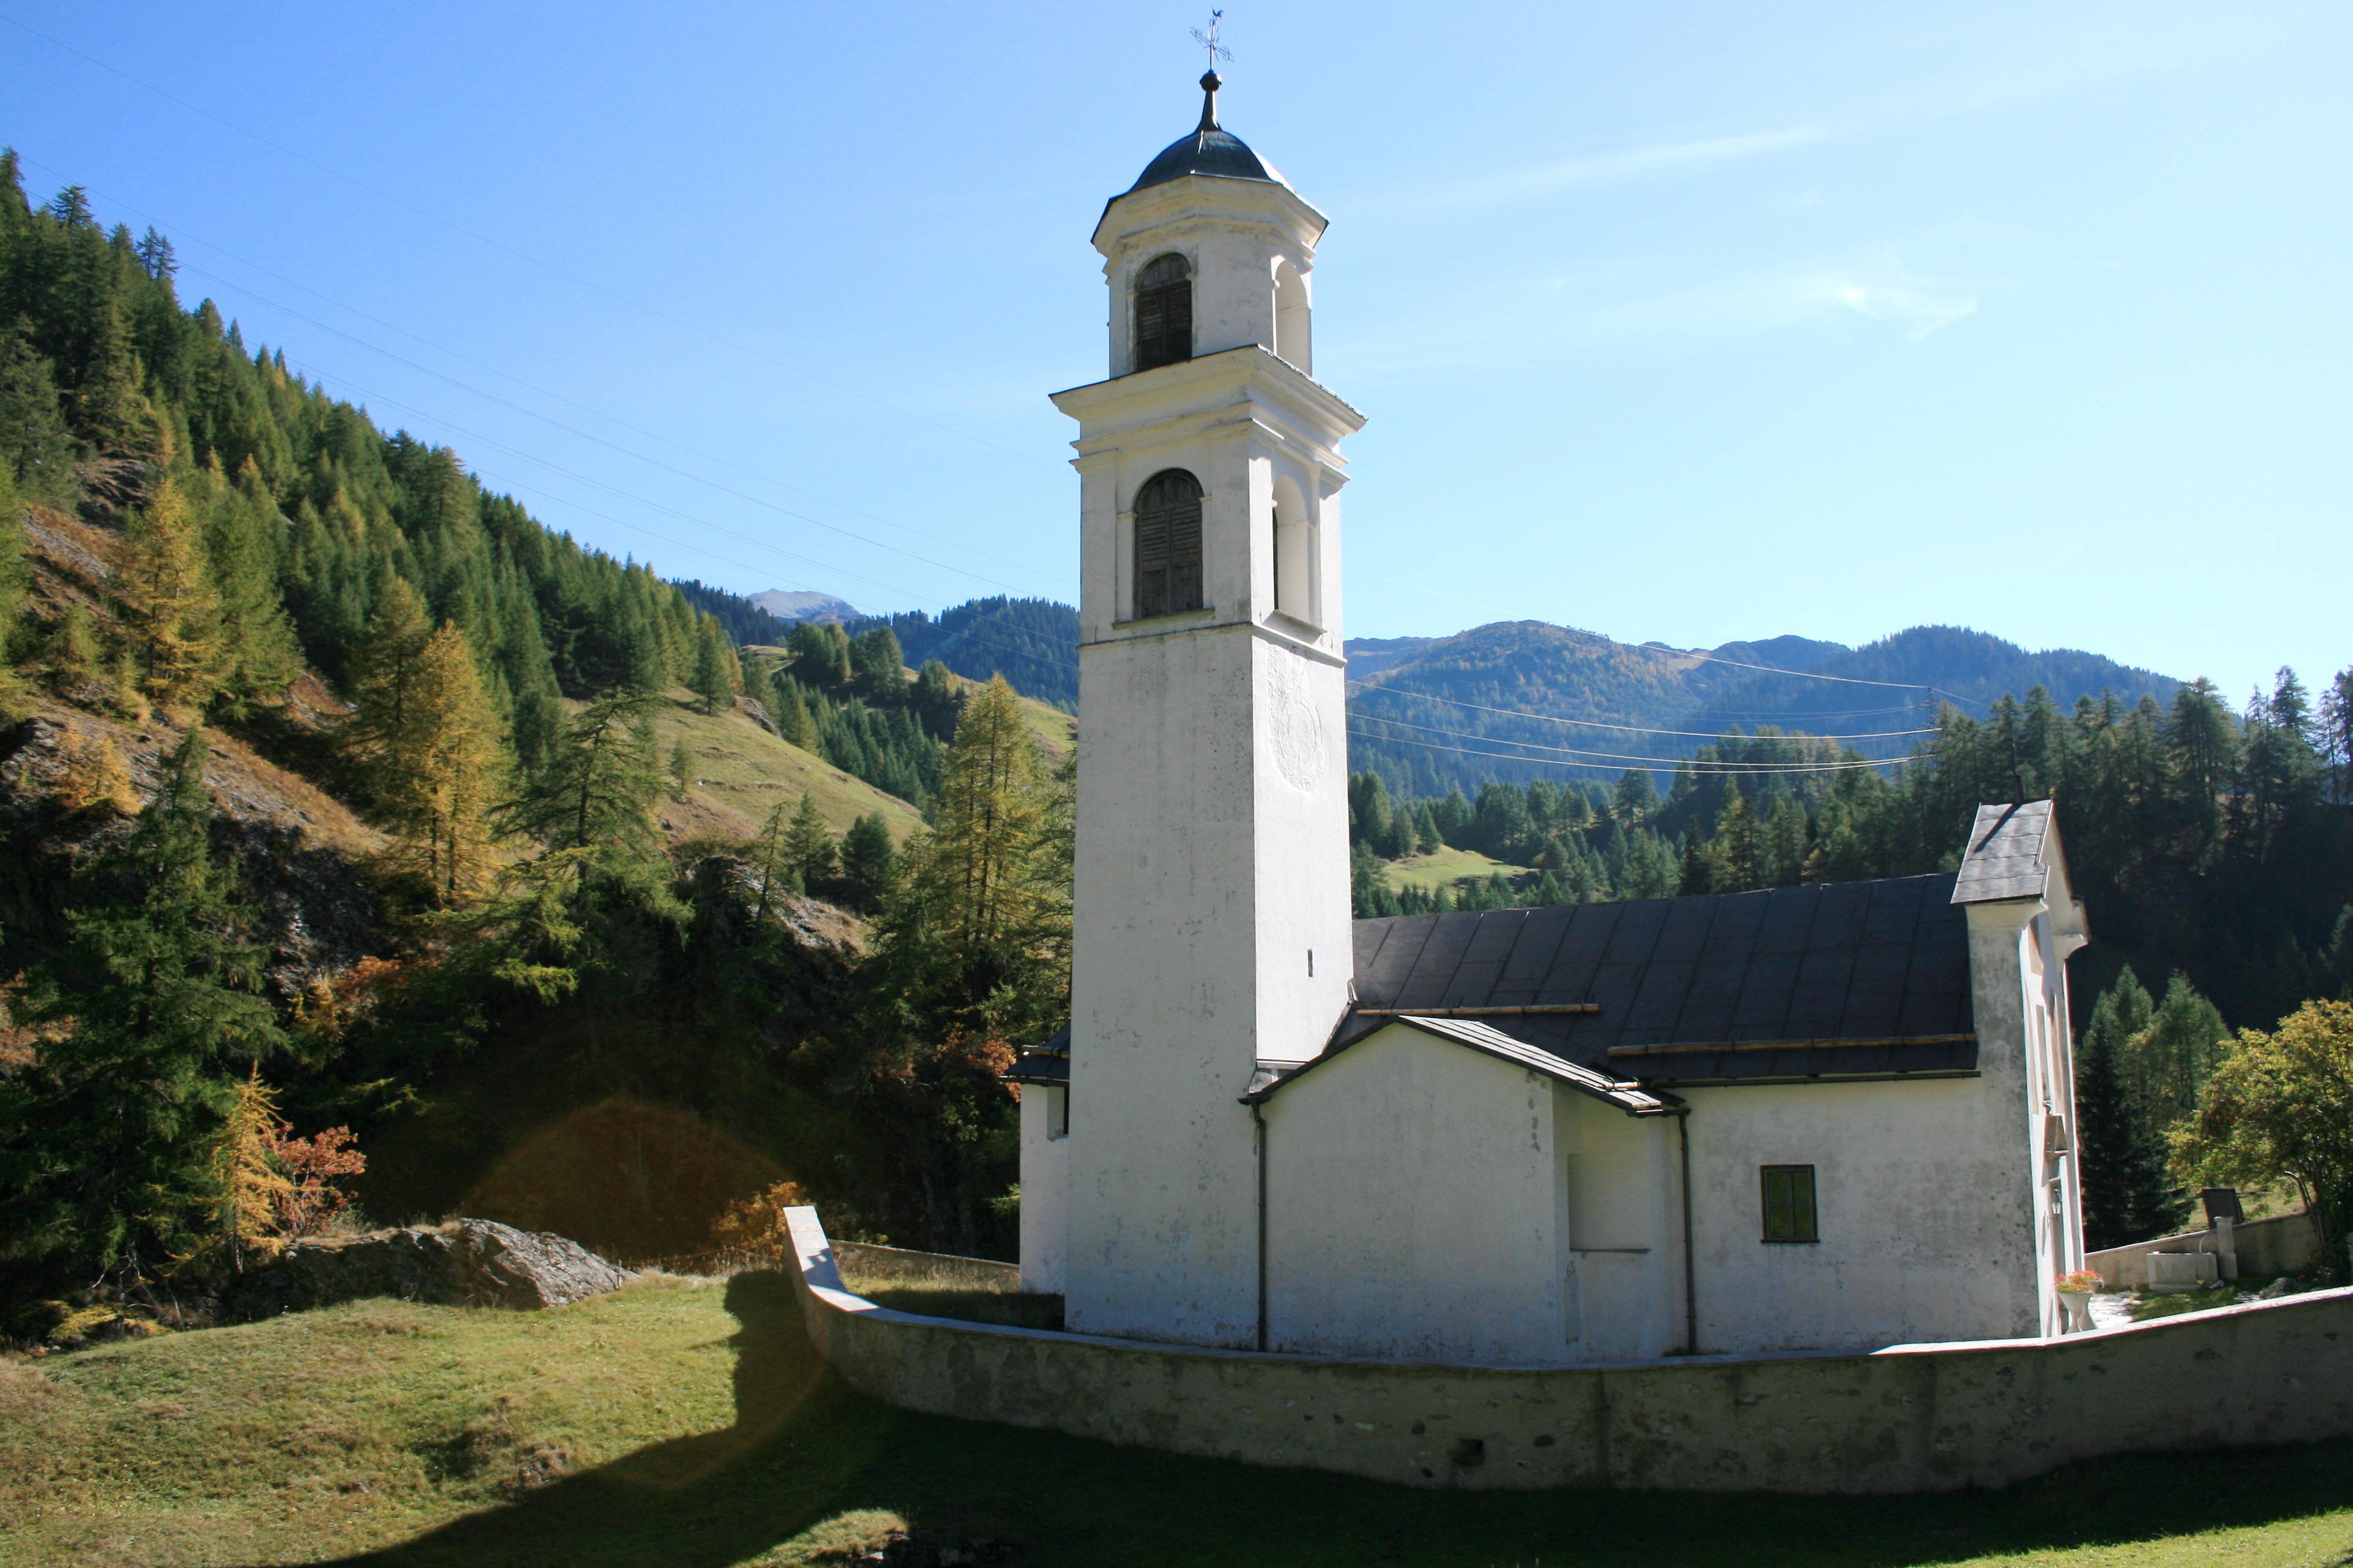
building, chateau, tower, landmark, church, chapel, place of worship, bell tower, steeple, monastery, switzerland, near, silvaplana, spanish missions in california